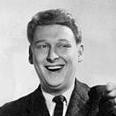
Age: 33